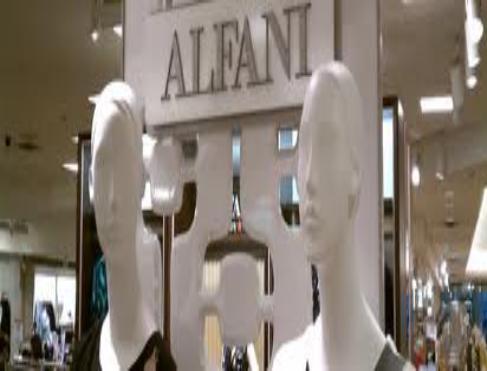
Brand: Alfani
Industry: Clothes